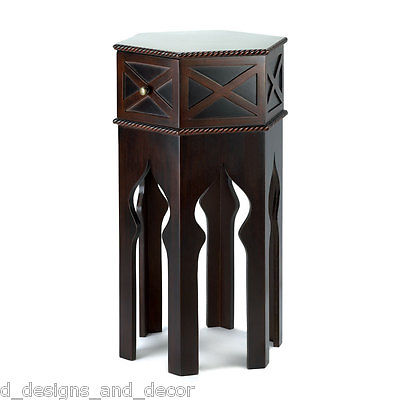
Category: table